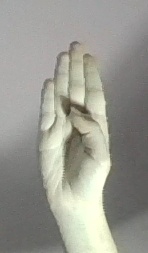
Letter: kaaf